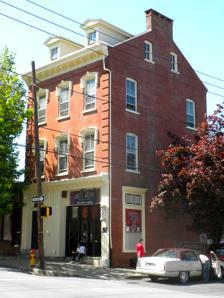
Building: Henry Krauskap House
Country: United States of America
Year built: 1874
Historic house in Pennsylvania, United States United States historic place Henry Krauskap House U.S. National Register of Historic Places Henry Krauskap House, April 2010 Show map of Pennsylvania Show map of the United States Location 301-303 1/2 W. King St., Lancaster, Pennsylvania Coordinates 40°2′2″N 76°18′39″W / 40.03389°N 76.31083°W / 40.03389; -76.31083 Area less than one acre Built 1874 Architectural style Italianate NRHP reference No. 82001539 Added to NRHP October 7, 1982 The Henry Krauskap House , also known as Henry Krauskap House and Store and Meiskey's, is an historic home which is located in Lancaster , Lancaster County, Pennsylvania . It was listed on the National Register of Historic Places in 1982. History and architectural features Built in 1874, this historic structure is a 3 + 1 ⁄ 2 -story, three-bay, brick, combined, commercial-residential building, which was designed in the Italianate style. It has a two-story rear wing. A small brick one-story commercial addition was built between 1886 and 1888. It is the oldest surviving structure for the manufacturing and marketing of cigar boxes and tobacco related products. It was listed on the National Register of Historic Places in 1982. References